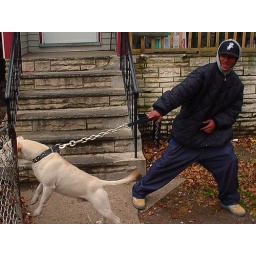
this me and the white haired beast named knoxx. best dawg in the world. not to bright but very lovable.